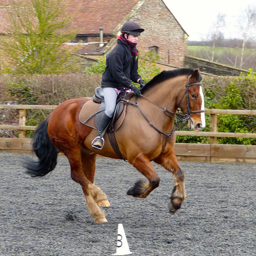
A person on a horse performing a stunt near a cone.
A person wearing a black jacket rides a brown horse.
An English rider on a cantering draft horse.
A person riding a horse, and the horse is jumping over a small white cone on the ground.
a little boy is a on a beautiful horse.